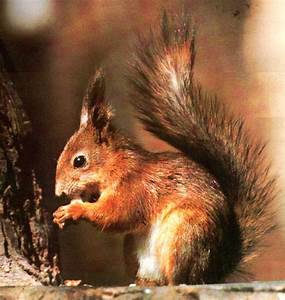
Label: scoiattolo